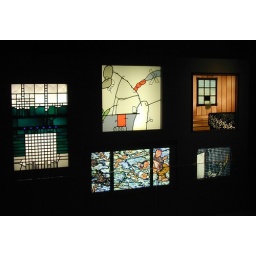
Modern stained glass windows as seen at the Corning Museum of Glass in Corning, New York 2001